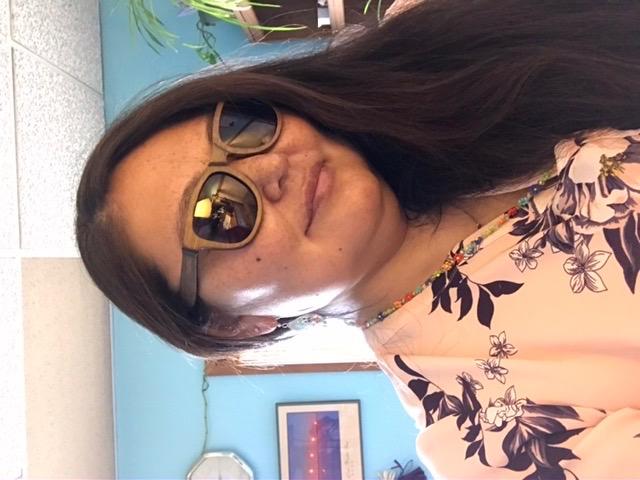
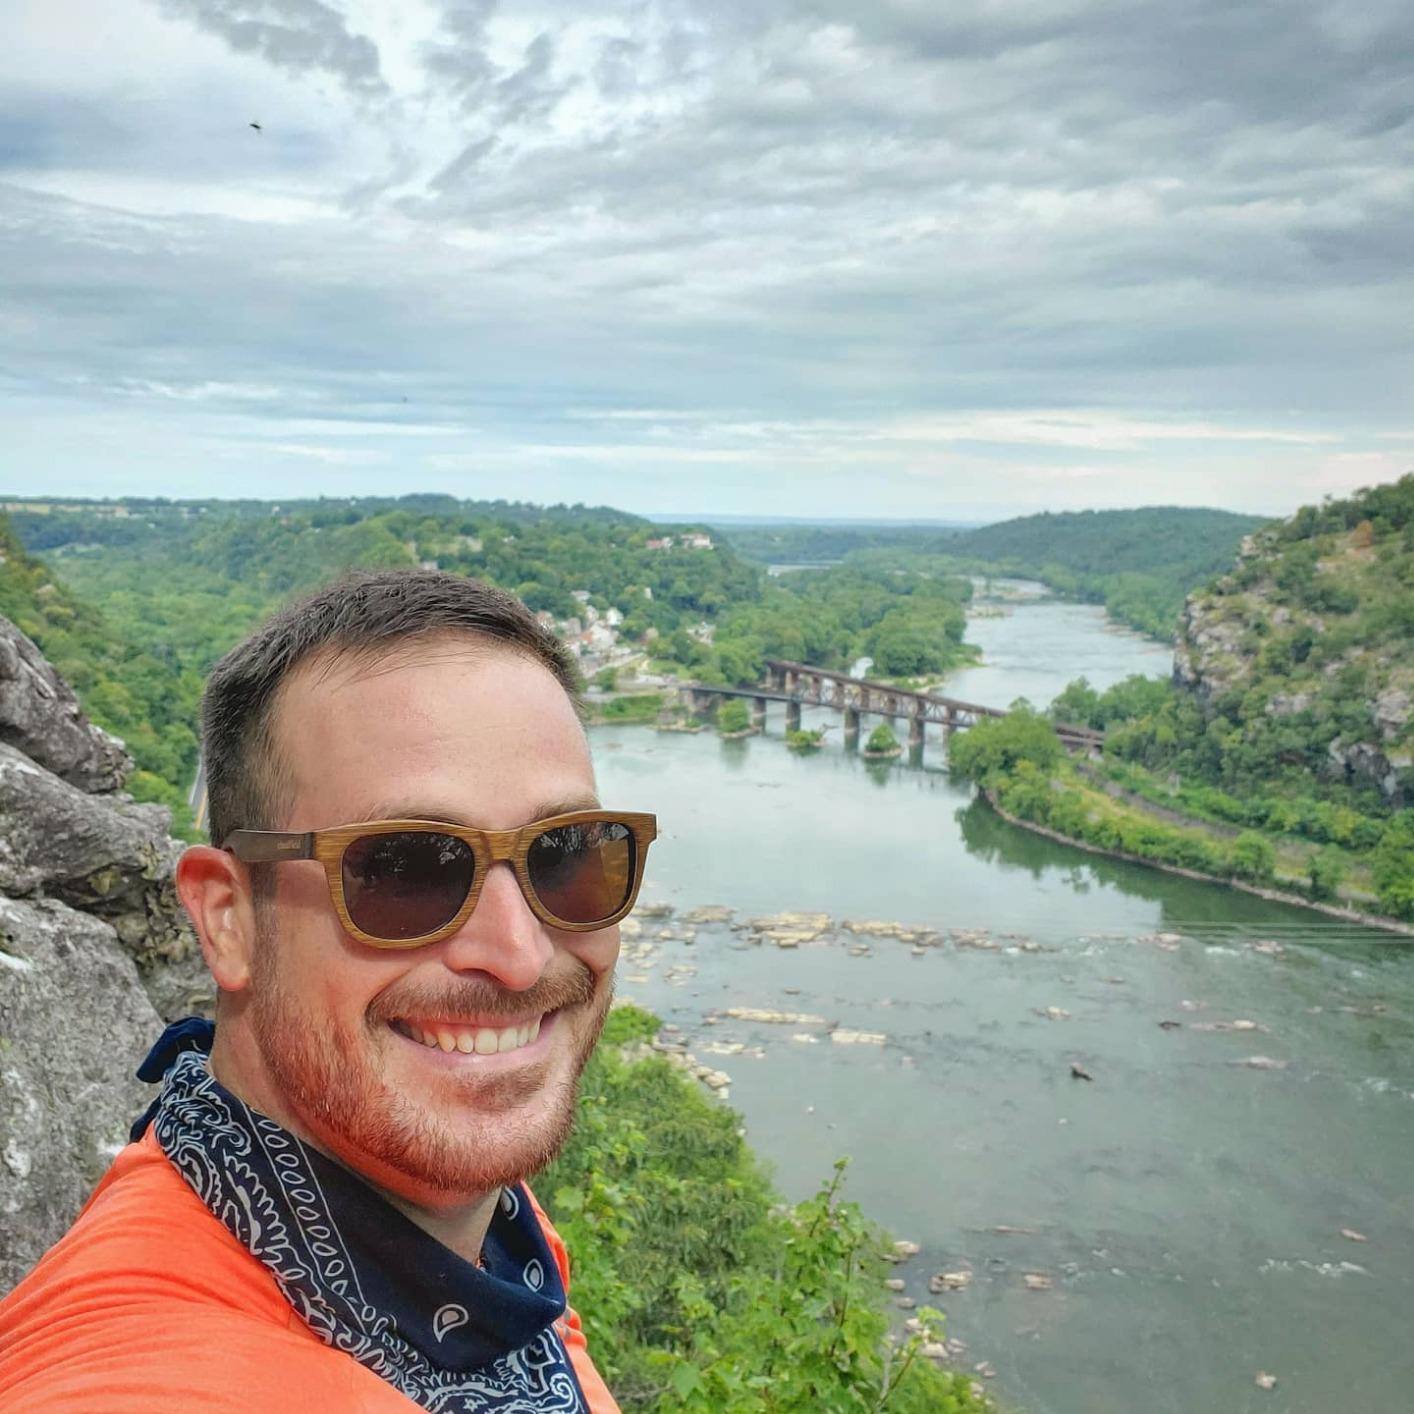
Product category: accessories_sunglasses
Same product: yes